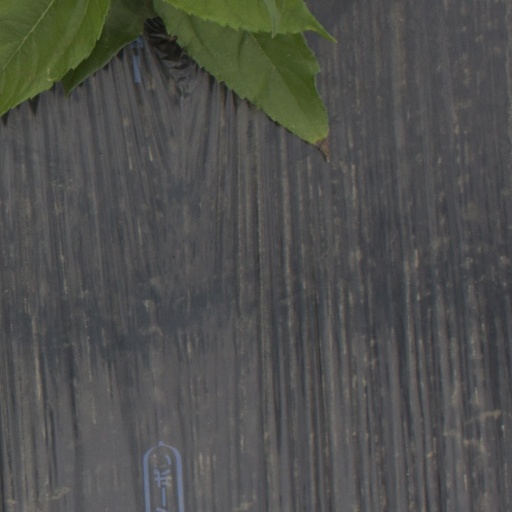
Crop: Jerusalem artichoke